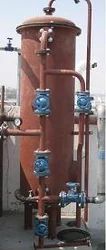
Label: Water_Filters